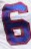
Number: 6